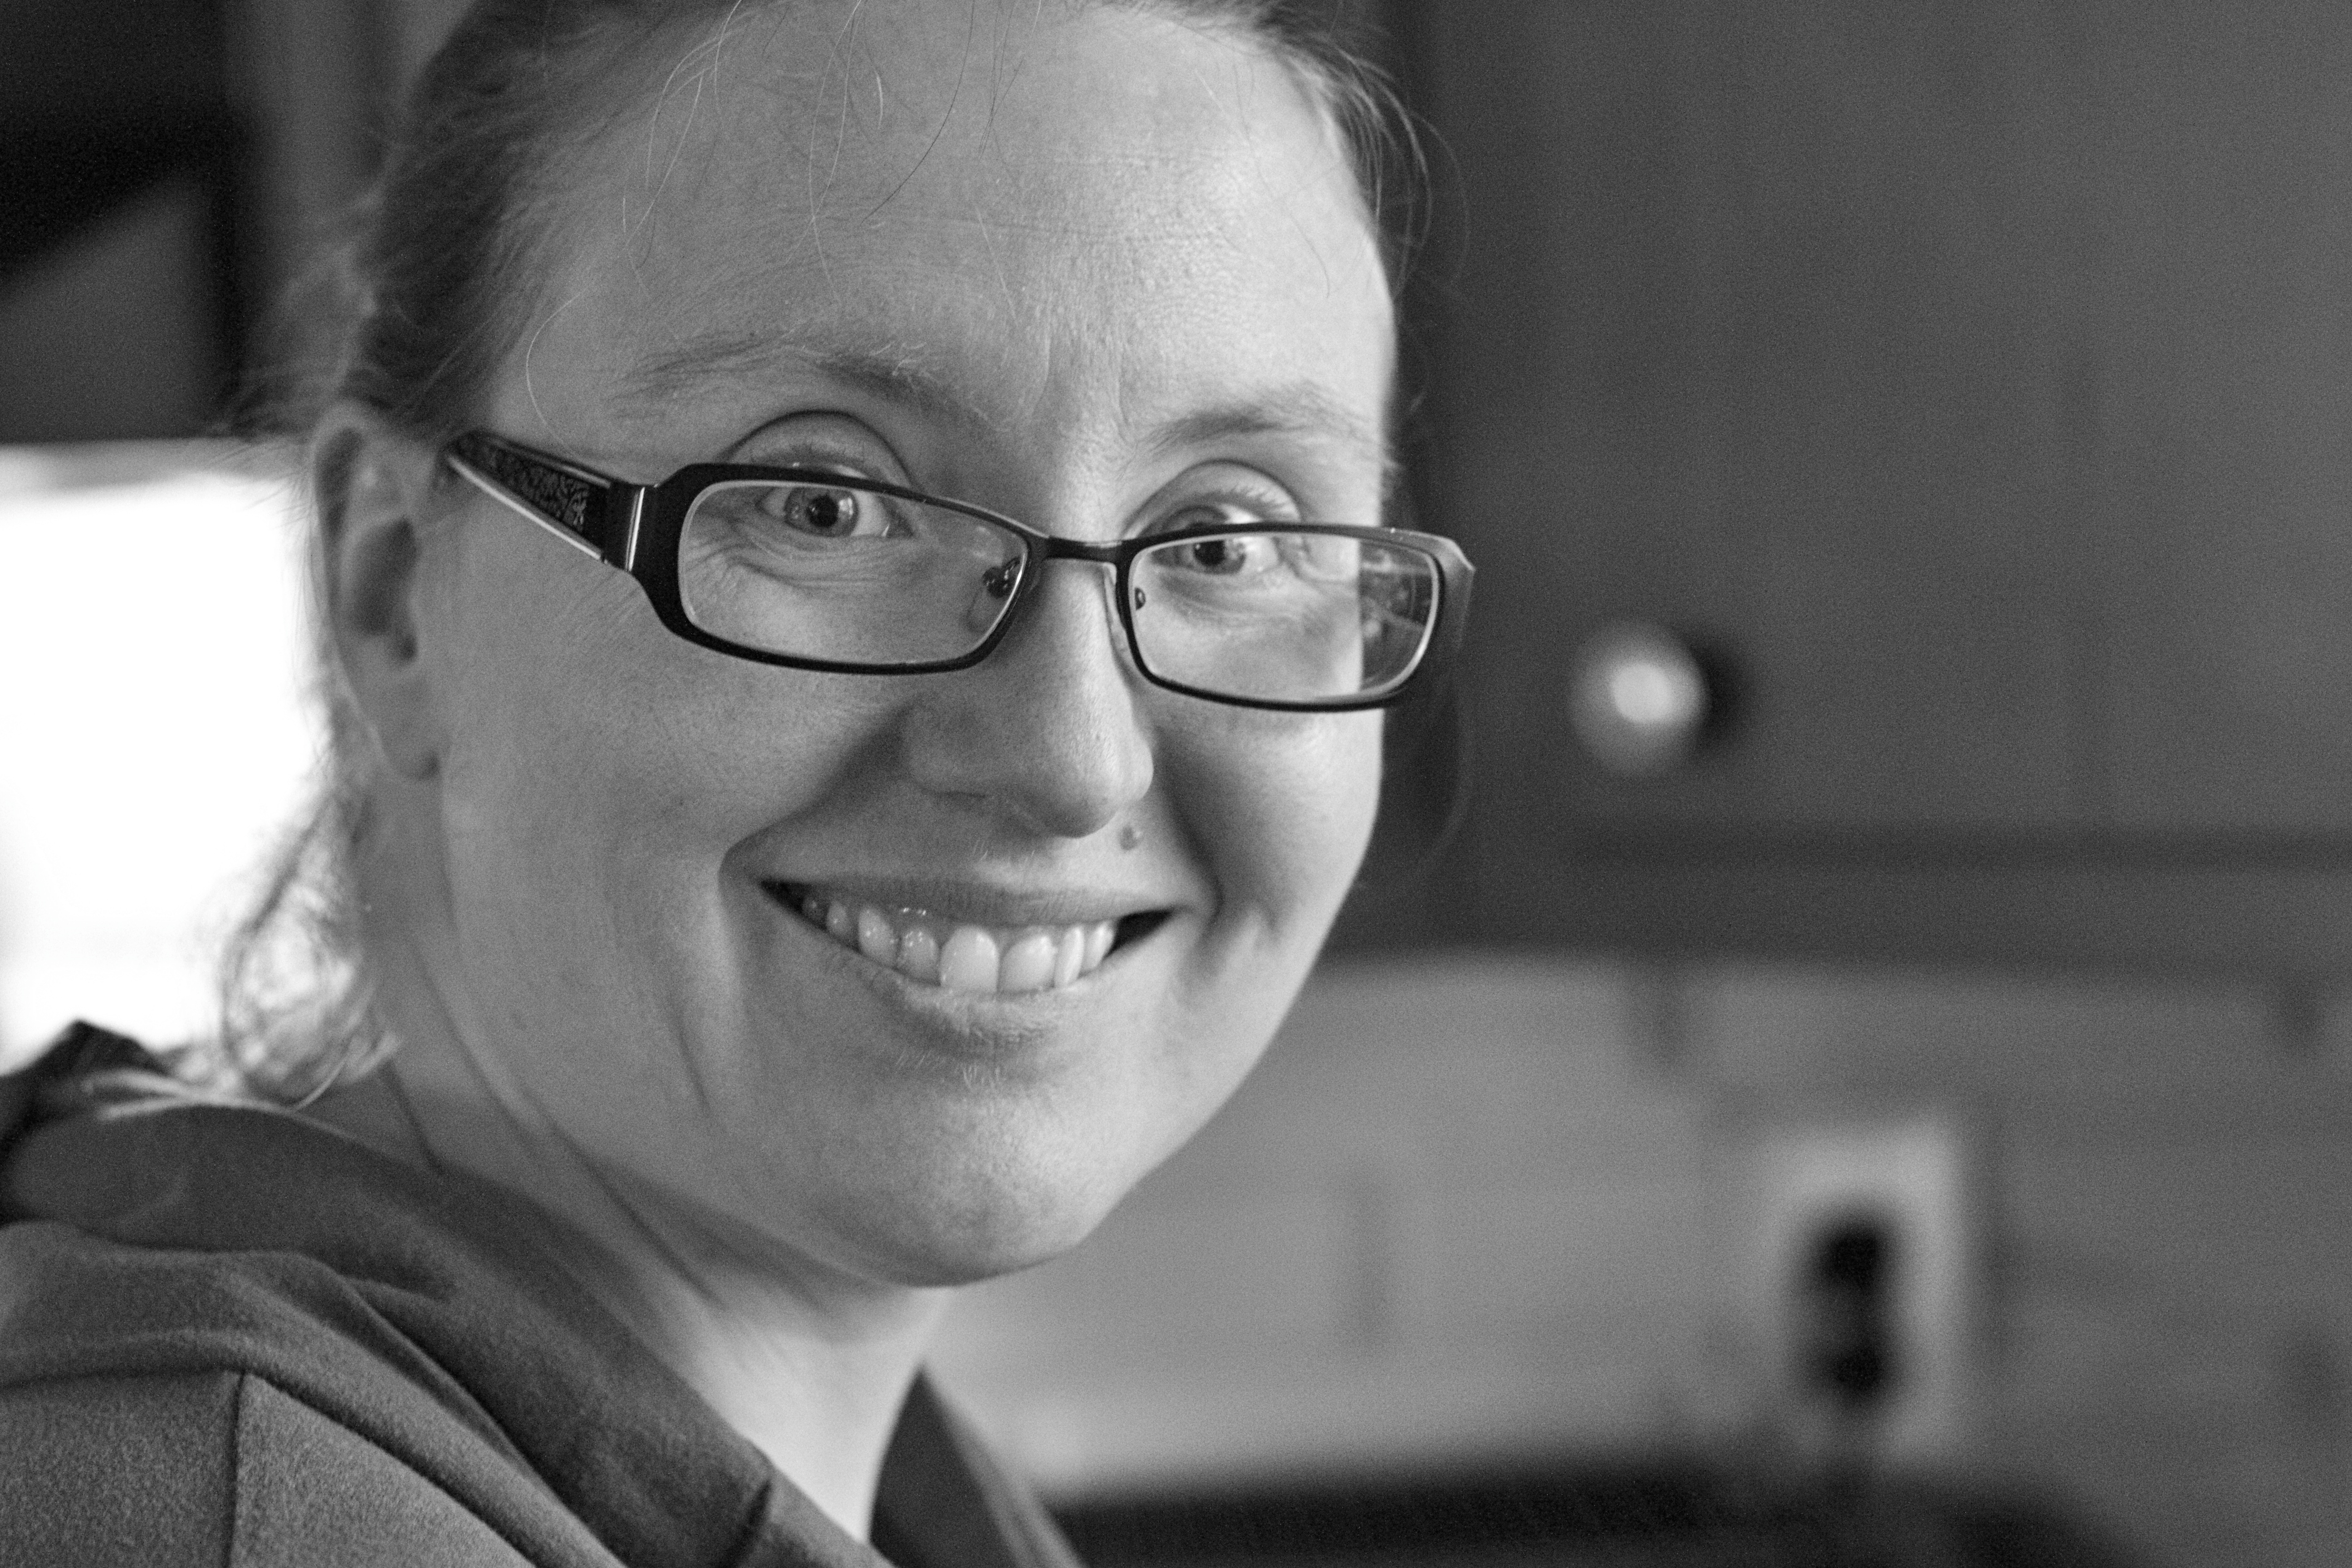
man, person, black and white, white, photography, portrait, black, monochrome, facial expression, smile, bw, glasses, monochrome photography, portrait photography, vision care